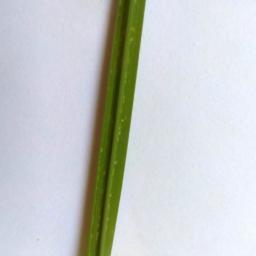
Label: Rice___Healthy